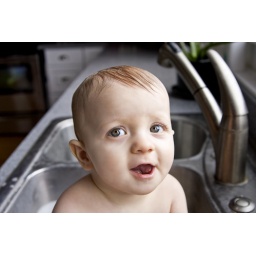
bathing in the kitchen sink makes little boys happy!